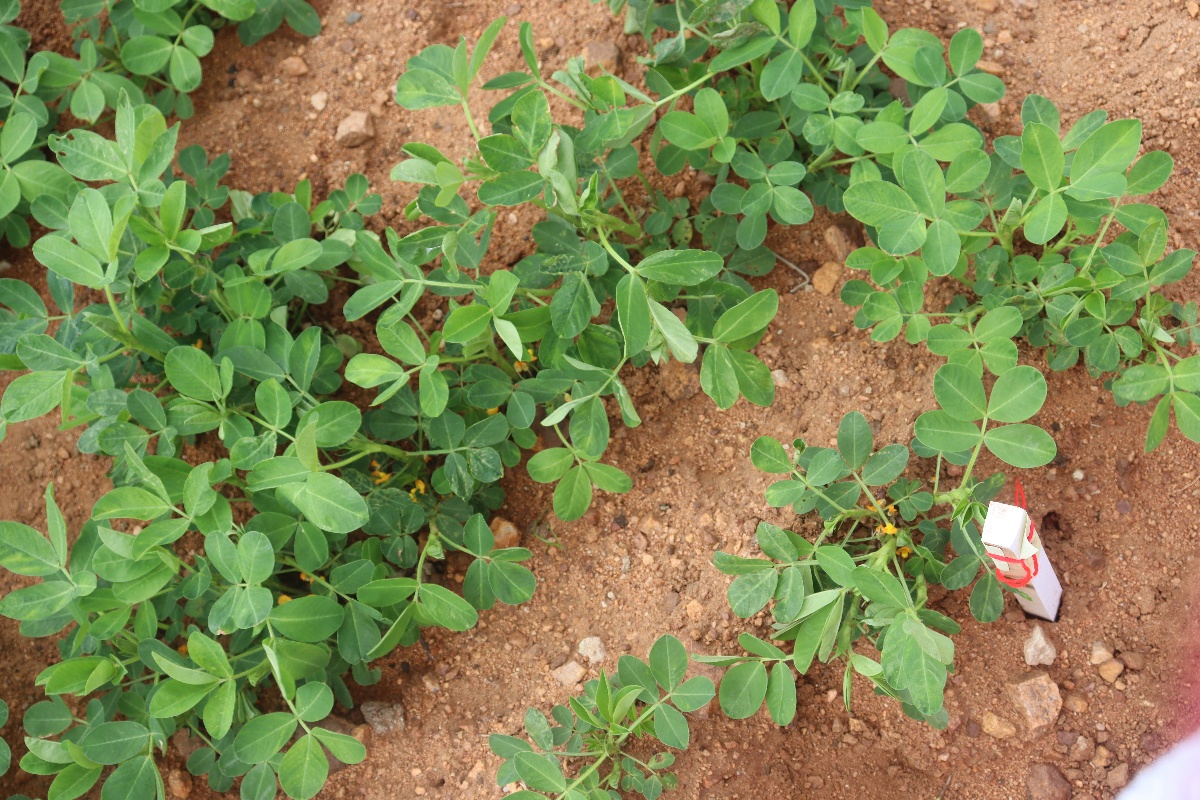
Label: healthy leaf